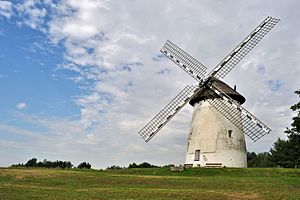
Krefeld / Historie / Middelalder
Egelsbergmühle i forstaden Traar stammer fra middelalderen
Krefeld er en kredsfri, tysk by beliggende på venstre side af Rhinens nedre løb, nordvest for Düsseldorf og Ruhr-distriktet i delstaten Nordrhein-Westfalen.